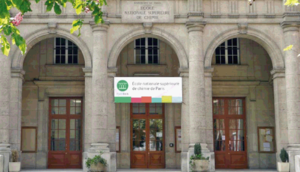
Chimie ParisTech
Chimie ParisTech
Chimie ParisTech, er en fransk ingeniørskole tilknyttet PSL Research University.